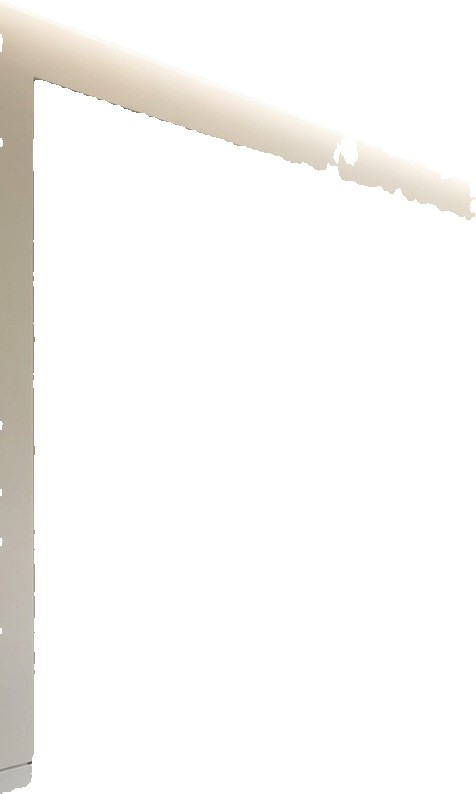
Surface category: wall